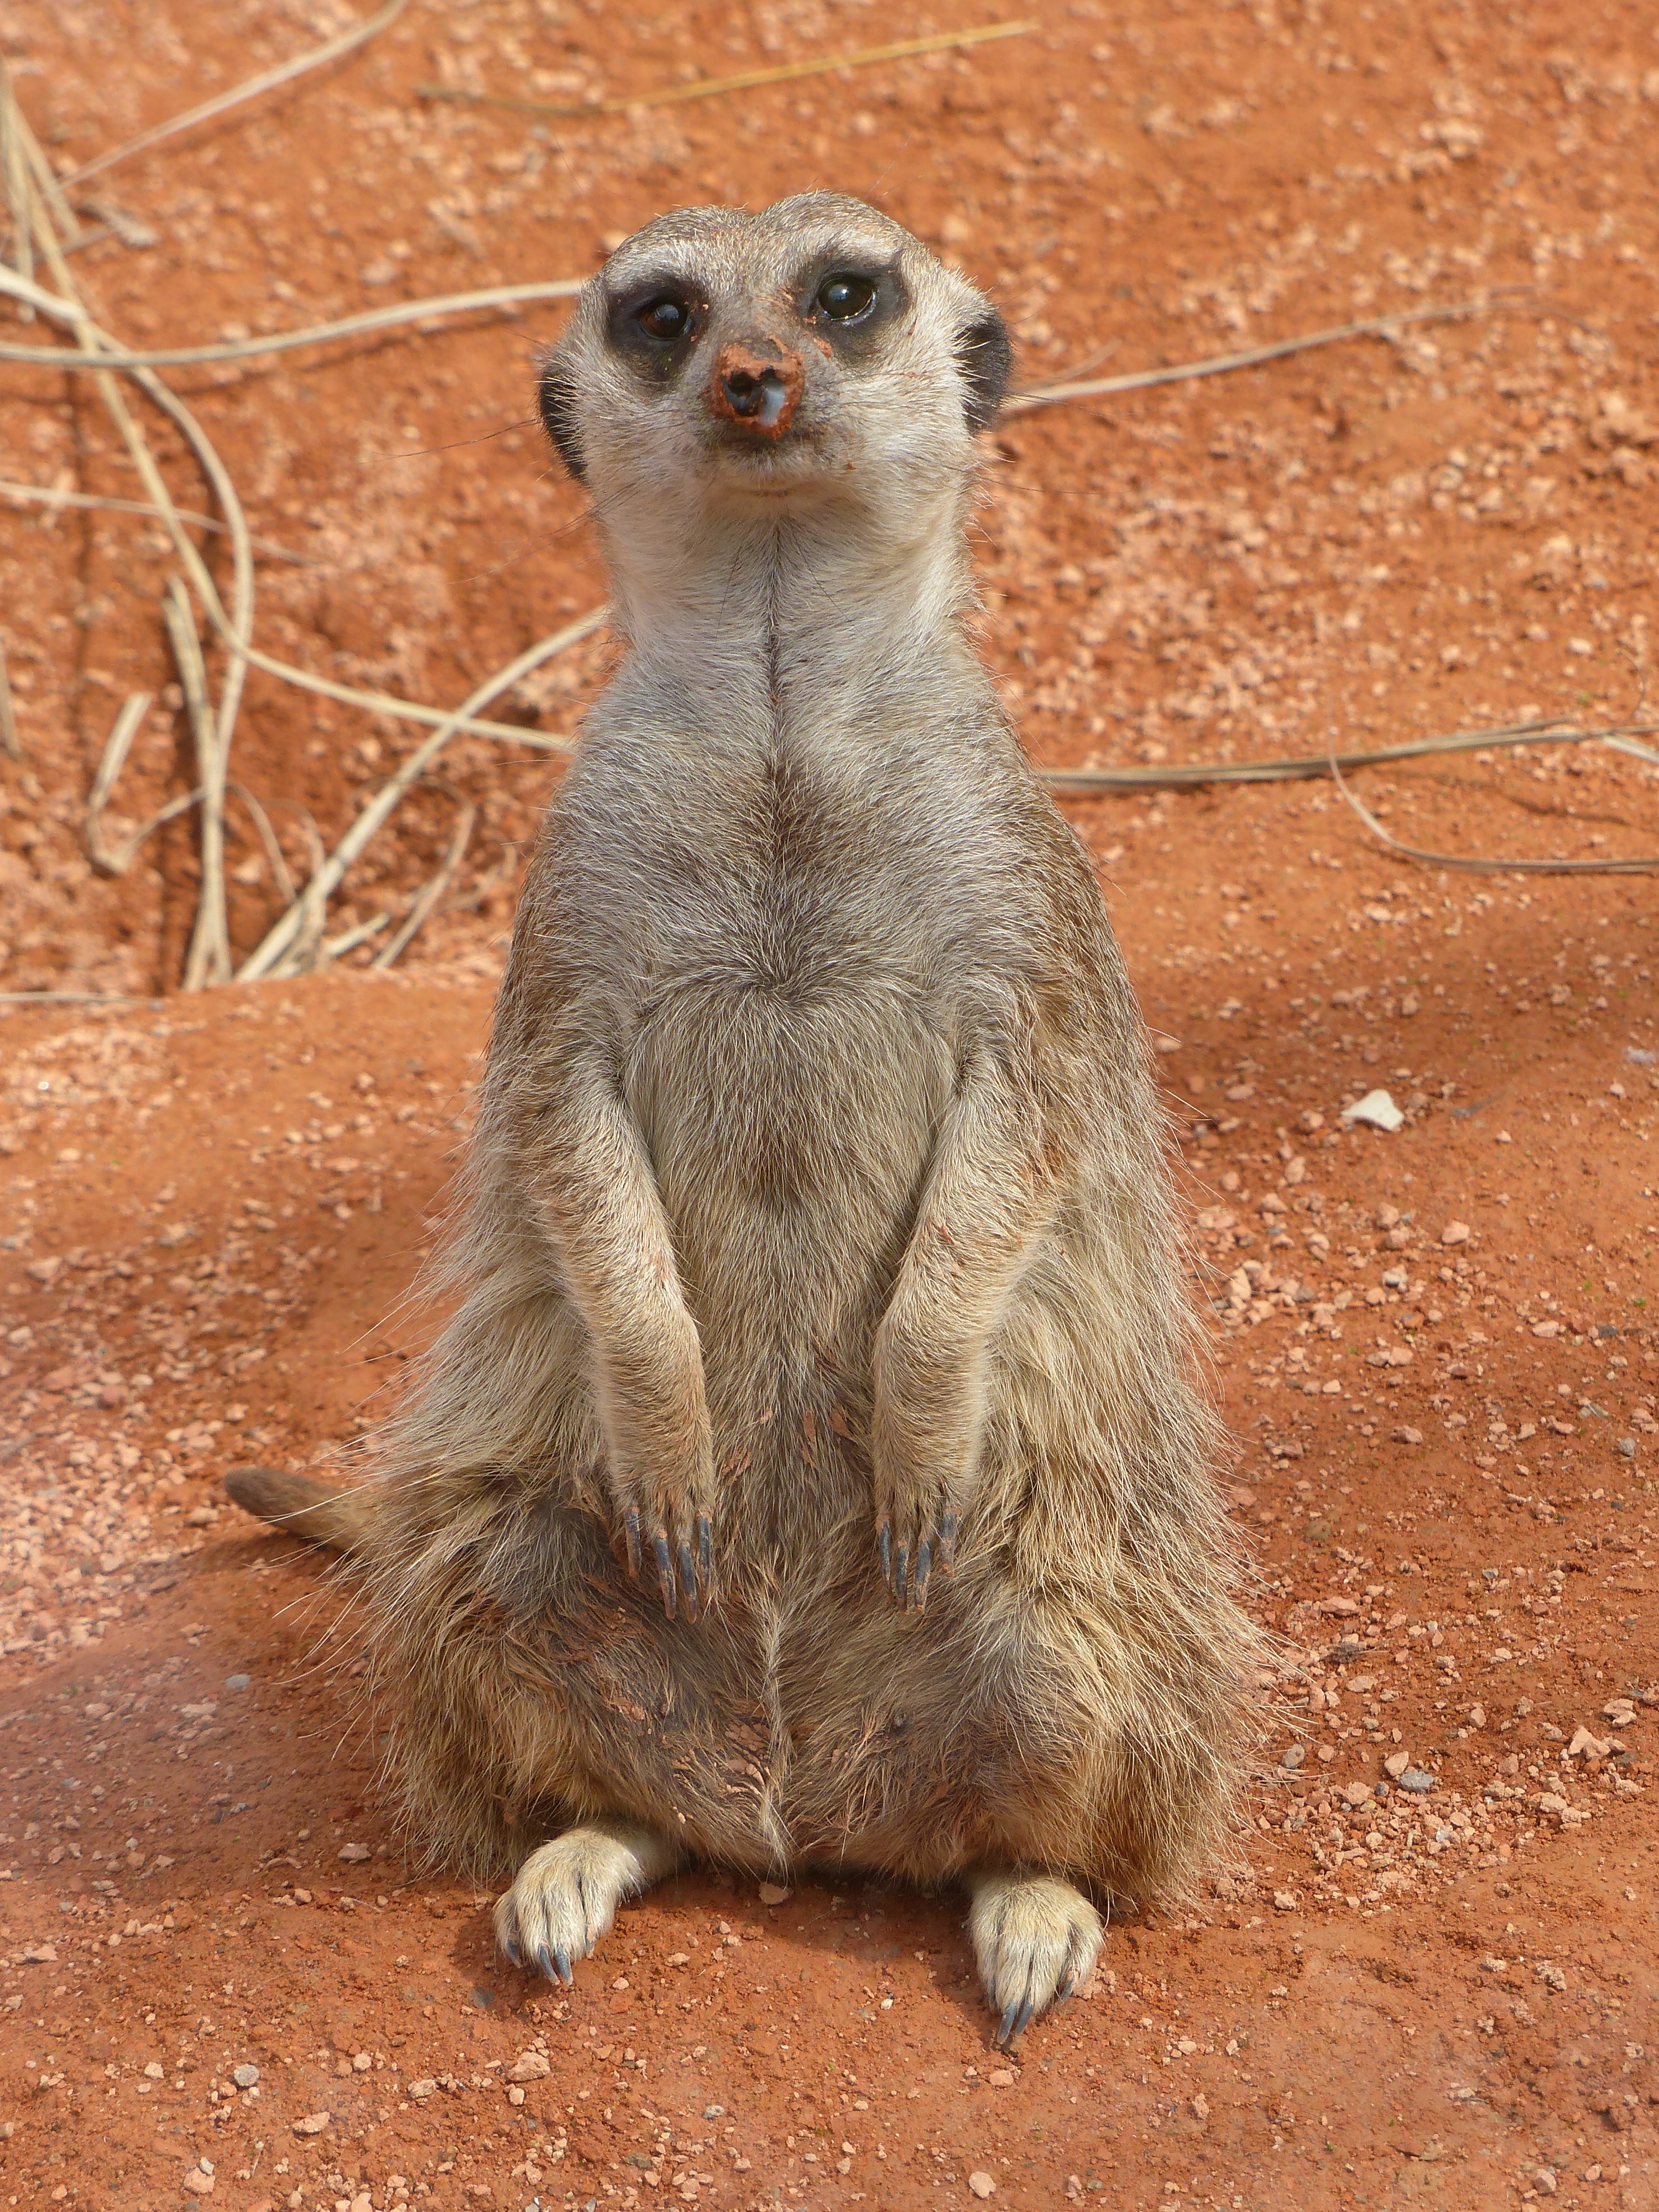
nature, animal, wildlife, zoo, mammal, fauna, whiskers, vertebrate, meerkat, mongoose